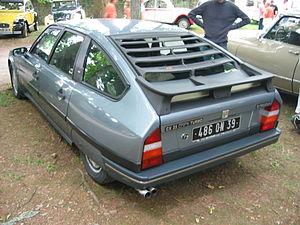
La Citroën CX est une grande routière française produite à 1,2 million d'exemplaires dans l'usine nouvellement créée d'Aulnay-sous-Bois. Elle a remporté le trophée européen de la voiture de l'année en 1975.